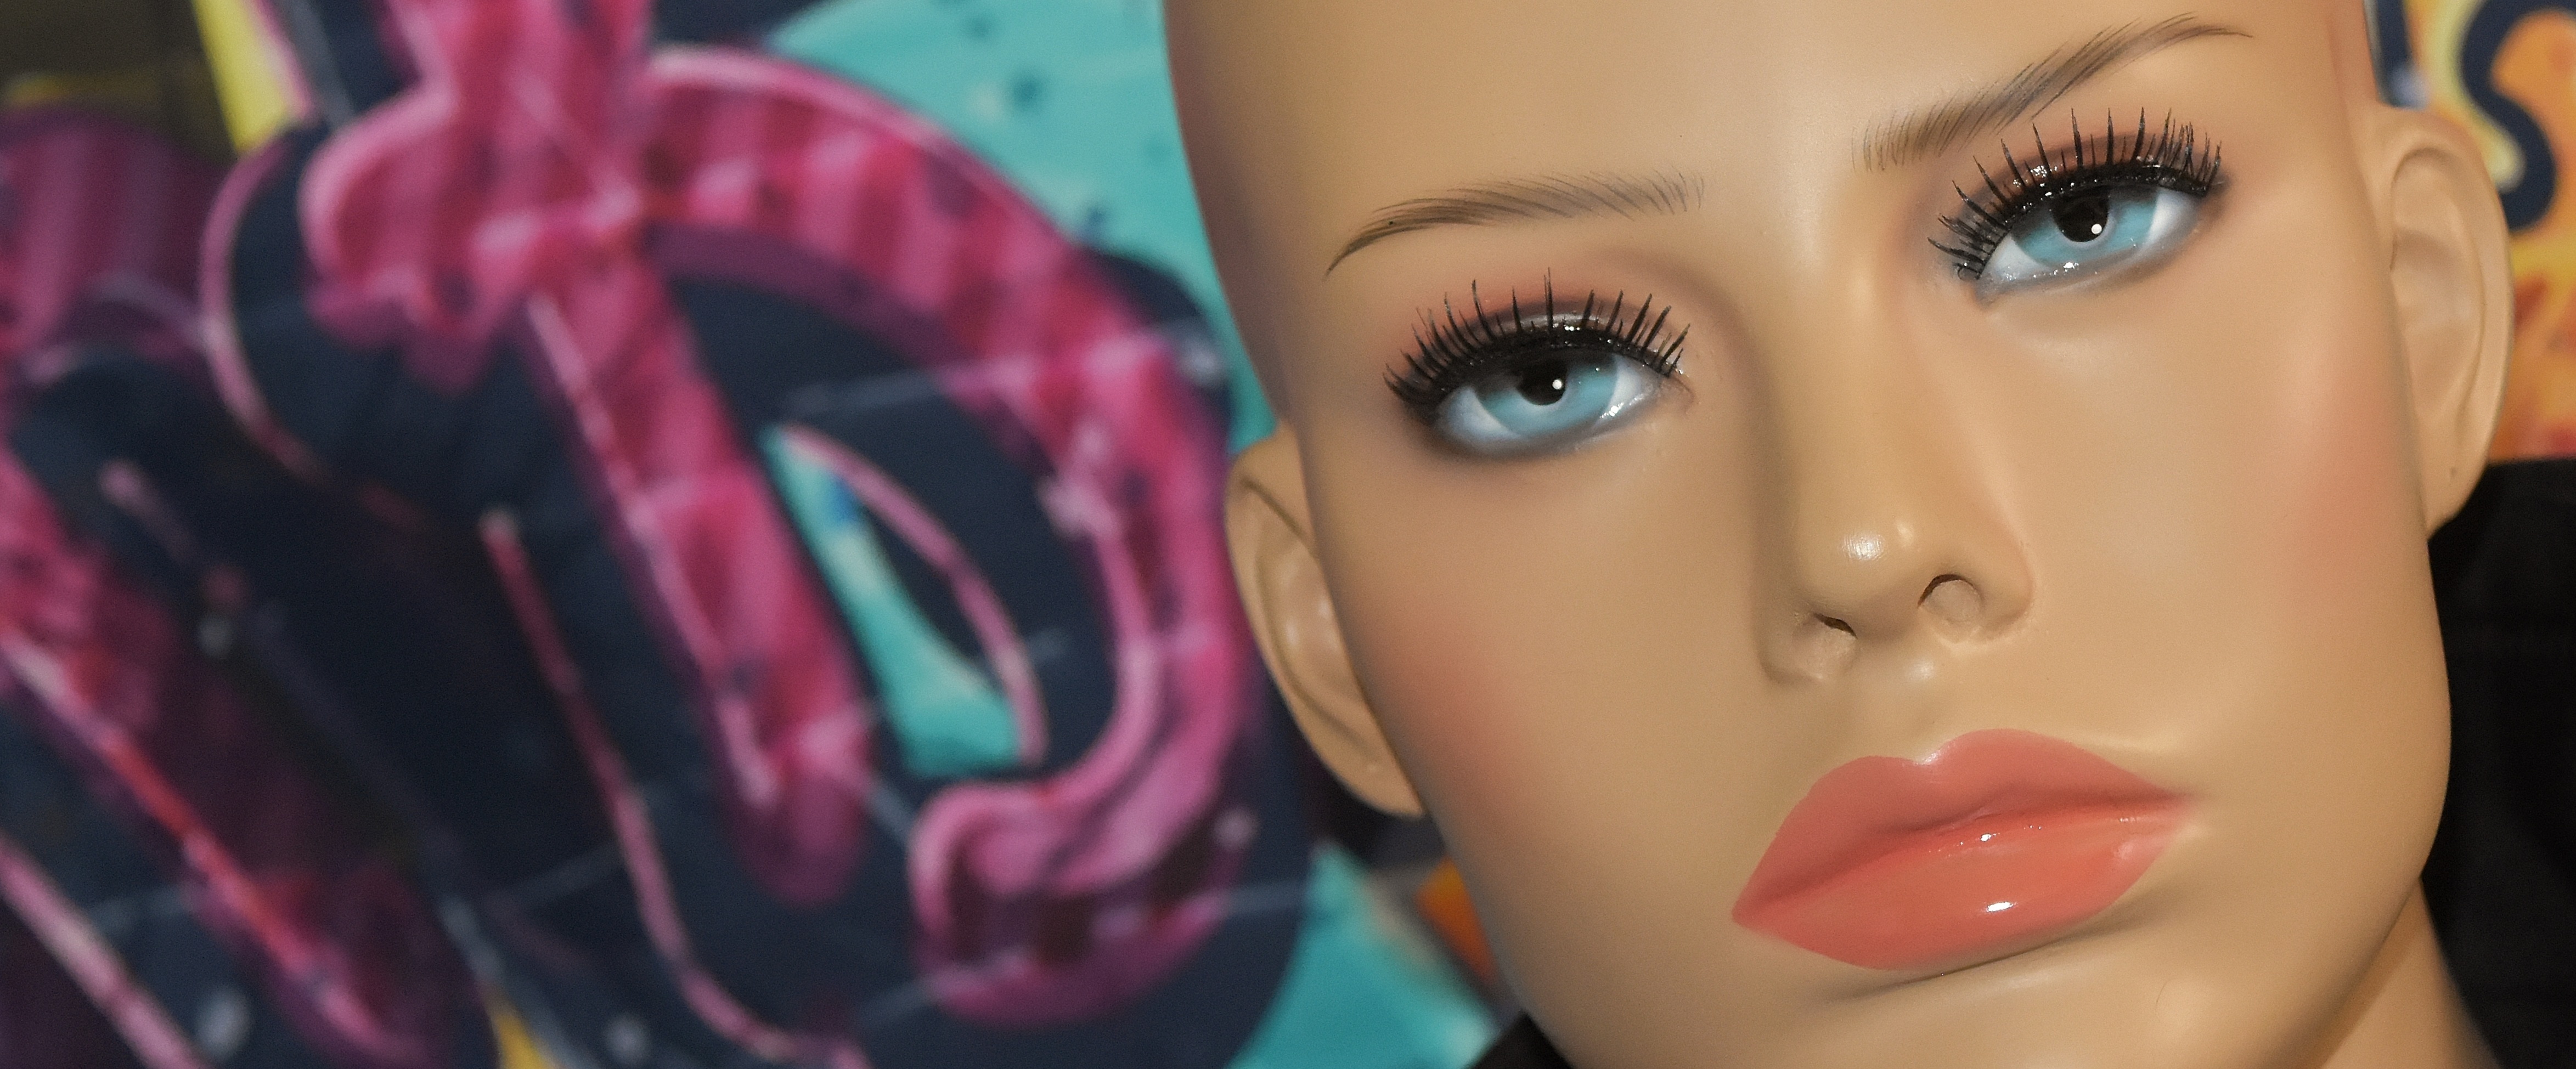
girl, woman, flower, portrait, model, red, color, human, blue, lady, pink, graffiti, toy, lip, mouth, close up, human body, face, doll, nose, eye, head, skin, beauty, pretty, organ, sweetness, display dummy, barbie, bald head